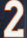
Number: 2